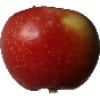
Label: Apple Braeburn 1